Crêpes Suzette

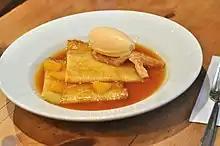

Crêpes Suzette is a French dessert consisting of crêpes with "beurre Suzette", a sauce of caramelized sugar and butter, tangerine or orange juice, zest, and Grand Marnier, triple sec or orange Curaçao liqueur on top, flambéed tableside.